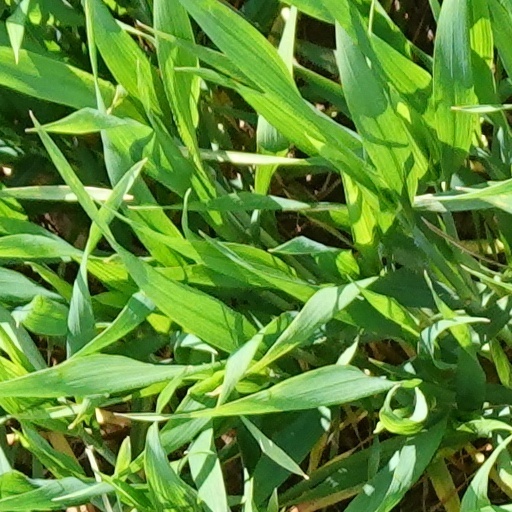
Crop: wheat